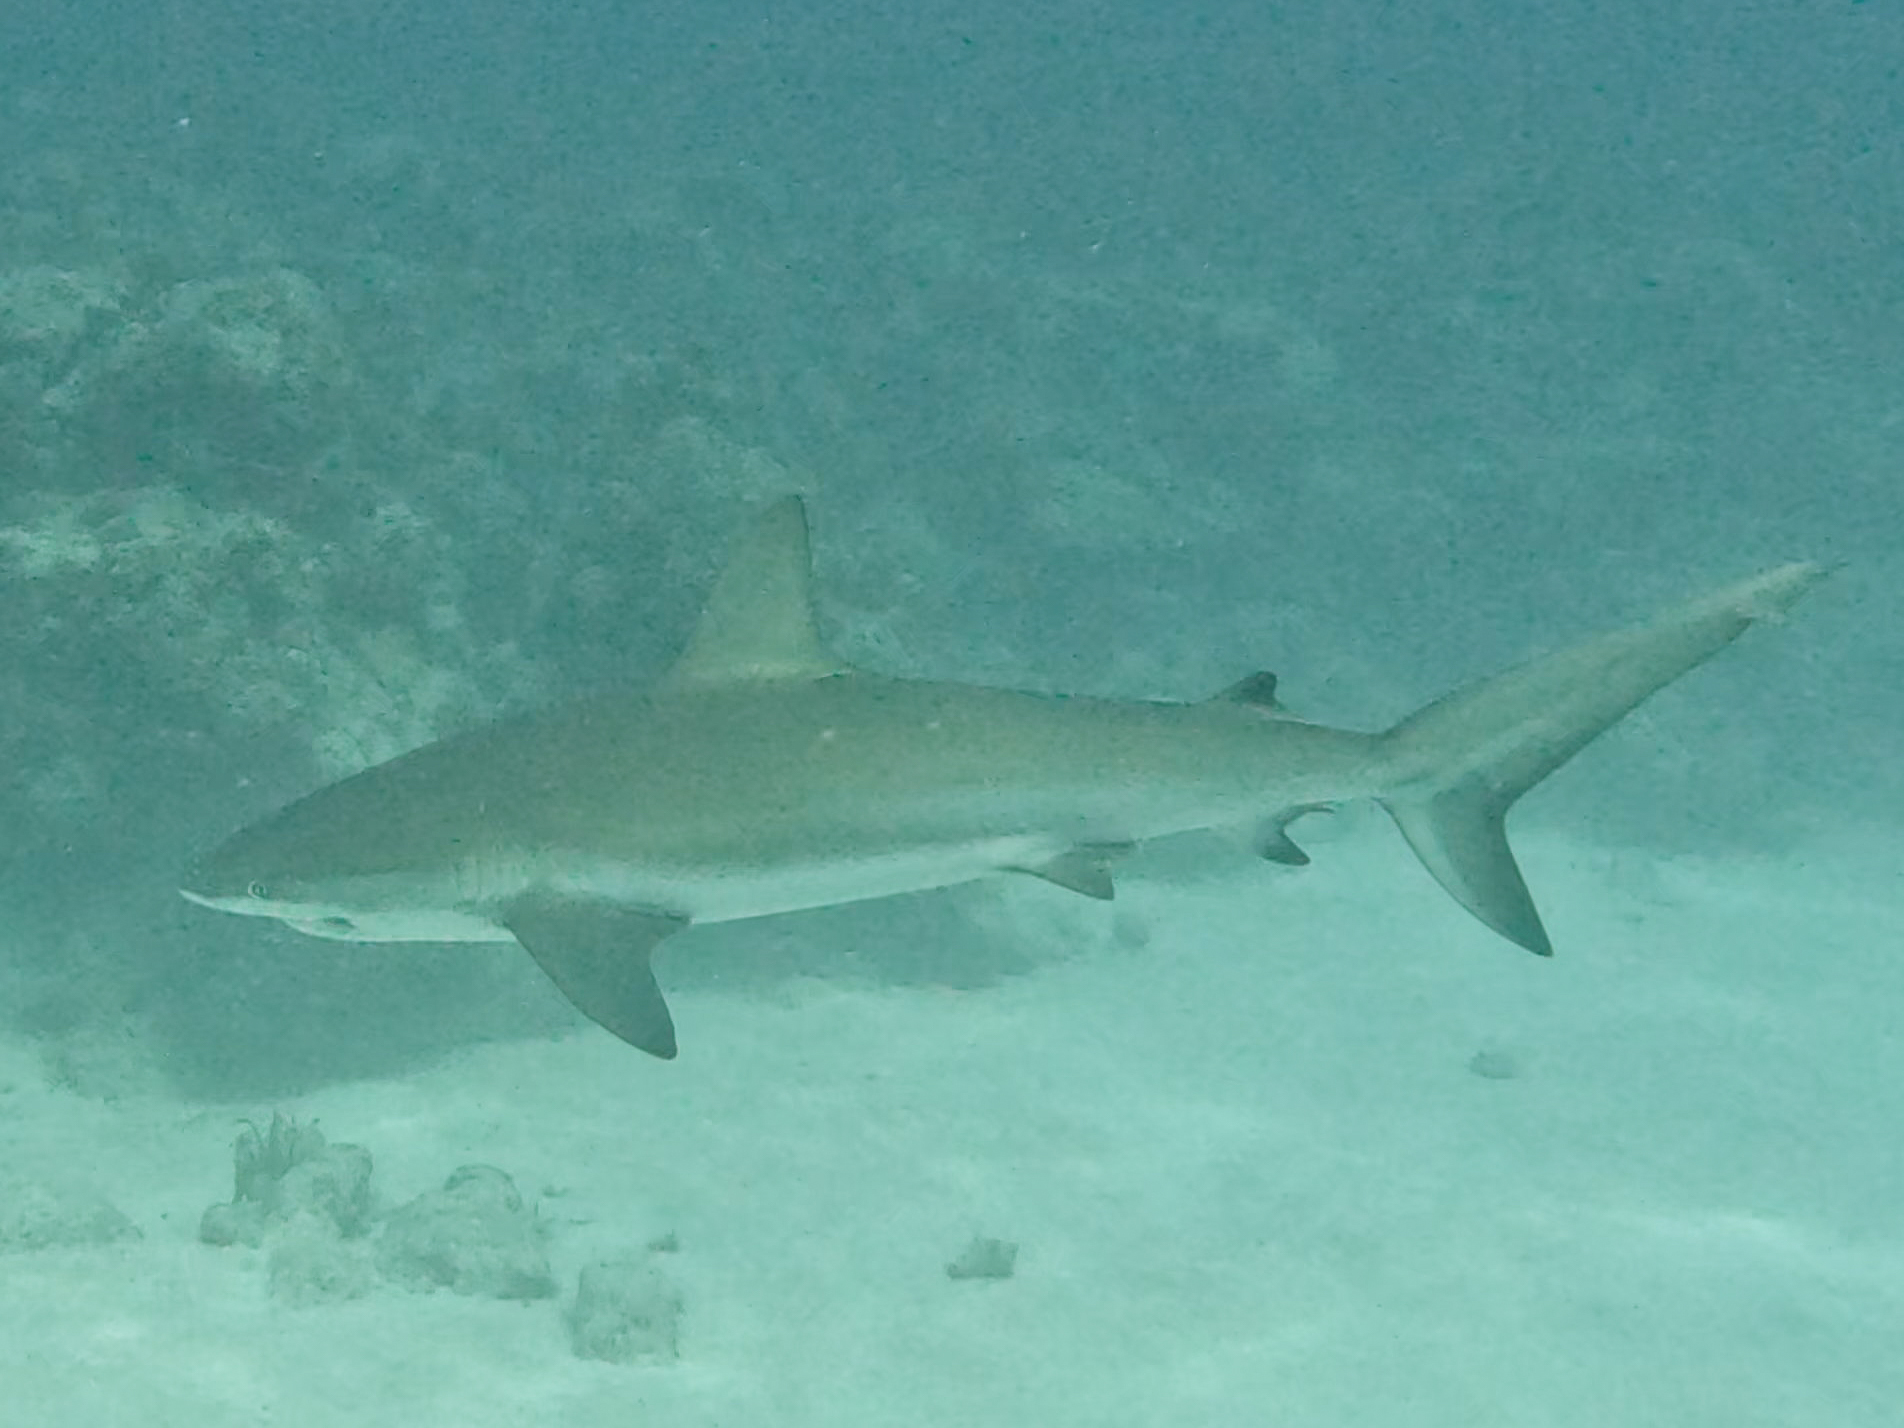
fish (species not among the labelled classes)